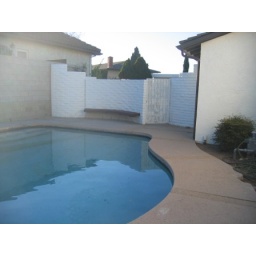
pool, white wall and gate to driveway, there is a wooden bench in the middle of the wall